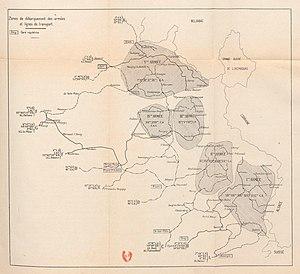
Carte des zones de débarquement des armées françaises prévues par le w:plan XVII, appliqué au début du mois d'août 1914, et lignes de transport.
Le plan XVII est un plan militaire de l'Armée française préparé en 1913, applicable à partir du 15 avril 1914 et mis en œuvre le 2 août de la même année, au déclenchement de la Première Guerre mondiale. Il doit son nom au fait d'être le 17ᵉ depuis la fin de la guerre franco-allemande de 1870.